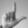
ASL letter: L